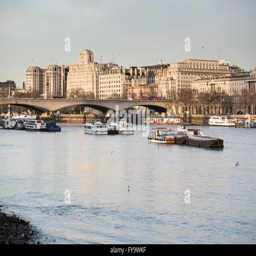
looking west along river towards box girder bridge and the buildings along a city